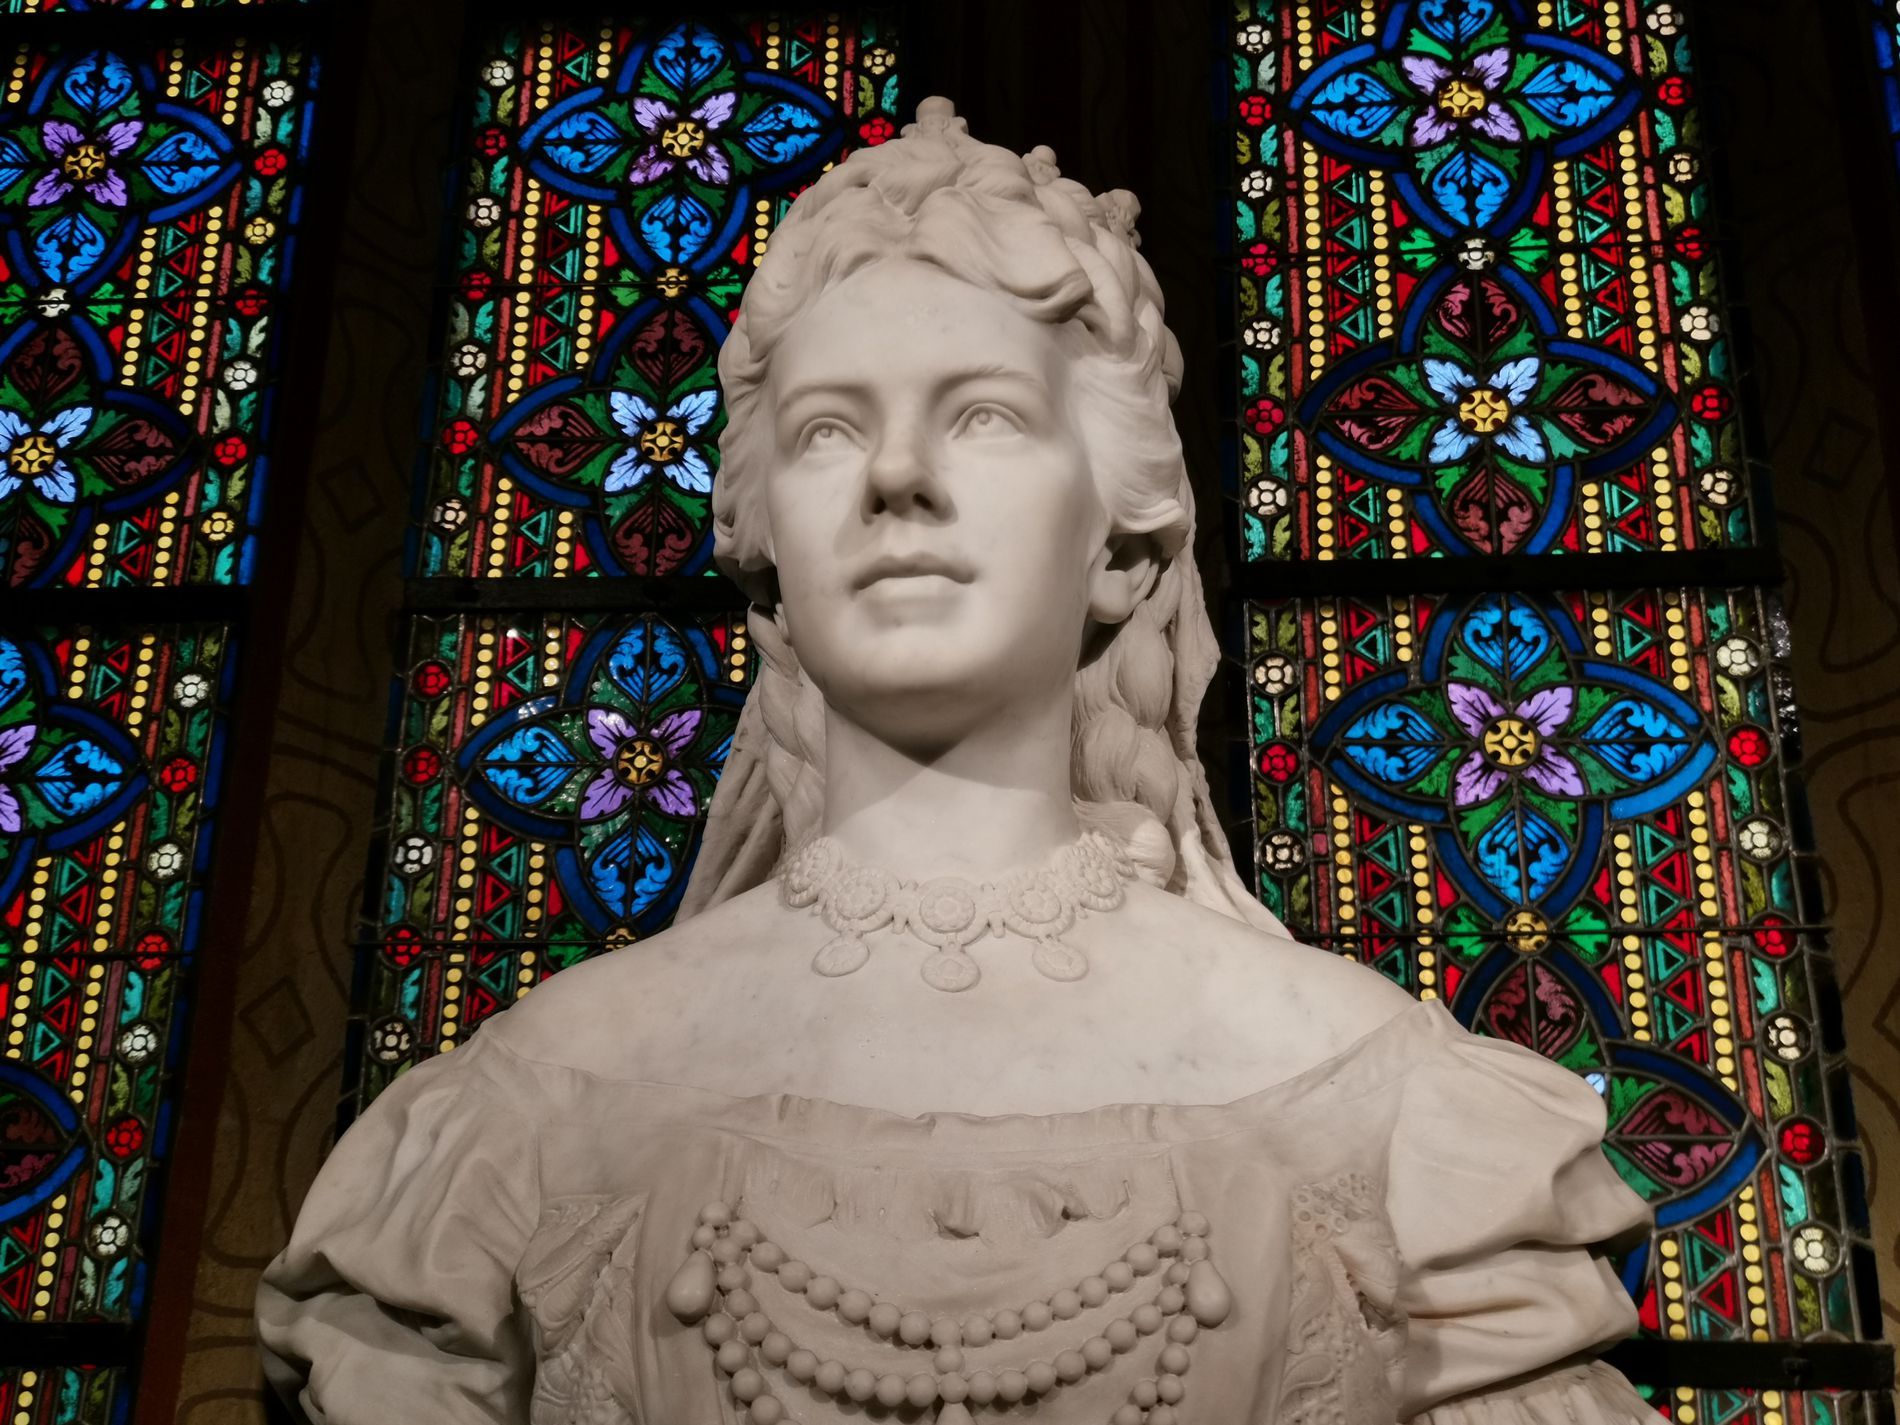
A Woman’s Sculpture
This image features a marble sculpture of a woman. It is highly detailed, showing the woman’s gaze, necklace, dress, and hair. The sculpture is positioned against colorful, patterned stained glass windows.
This is a slightly low-angle shot of a marble sculpture of a woman. It is highly detailed, showing the woman’s gaze, necklace, dress, and hair. The sculpture is positioned against colorful, patterned stained glass windows.The image contains various shades of deep blue, red, purple, green, and gold. Overall, it evokes a sense of elegance, artistry, and appreciation for history.
Labels: Art, Adult, Bride, Female, Person, Wedding, Woman, Face, Head, Stained Glass, Sculpture, Statue, Architecture, Building, Monastery
Camera: HUAWEI LYA-L29
Aperture: F1.8
Exposure: 1/100 sec
ISO: 100
Focal length: 5.6 mm